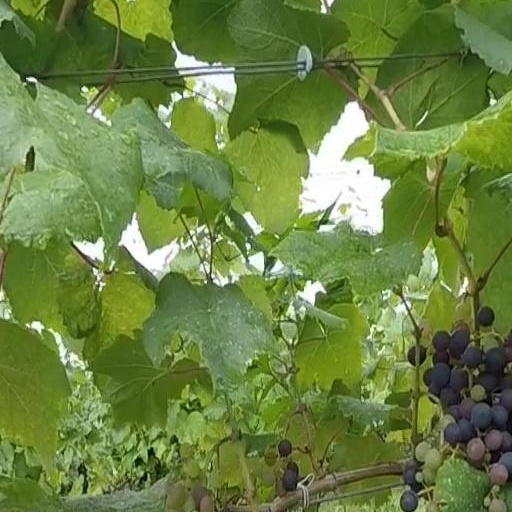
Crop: grape